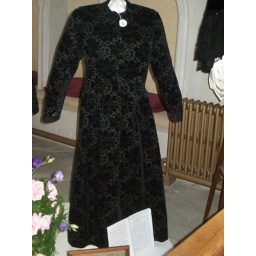
the oldest dress in the exhibition dates from October 1886 and is made from black flocked, figured velvet